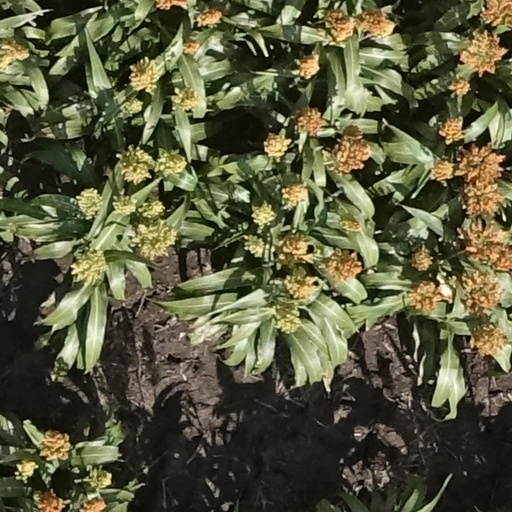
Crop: sorghum